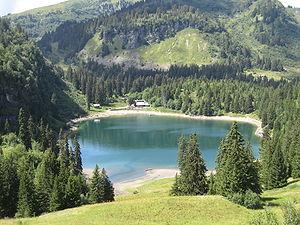
Lac des Chavonnes
Le lac des Chavonnes est un lac alpin suisse situé dans le canton de Vaud.